Buck's fizz

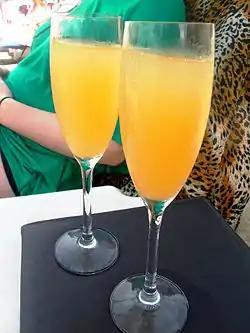

Buck's fizz is an alcoholic cocktail made of about two parts sparkling wine, typically champagne, to one part orange juice. It is essentially the same as the mimosa; the International Bartenders Association considers the two drinks synonymous. Other sparkling wines may also be used.